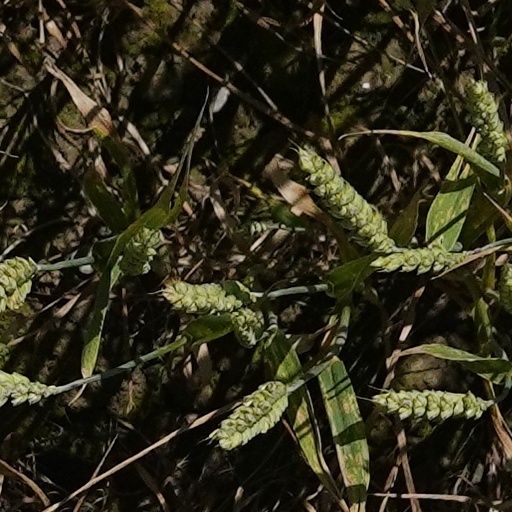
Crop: wheat